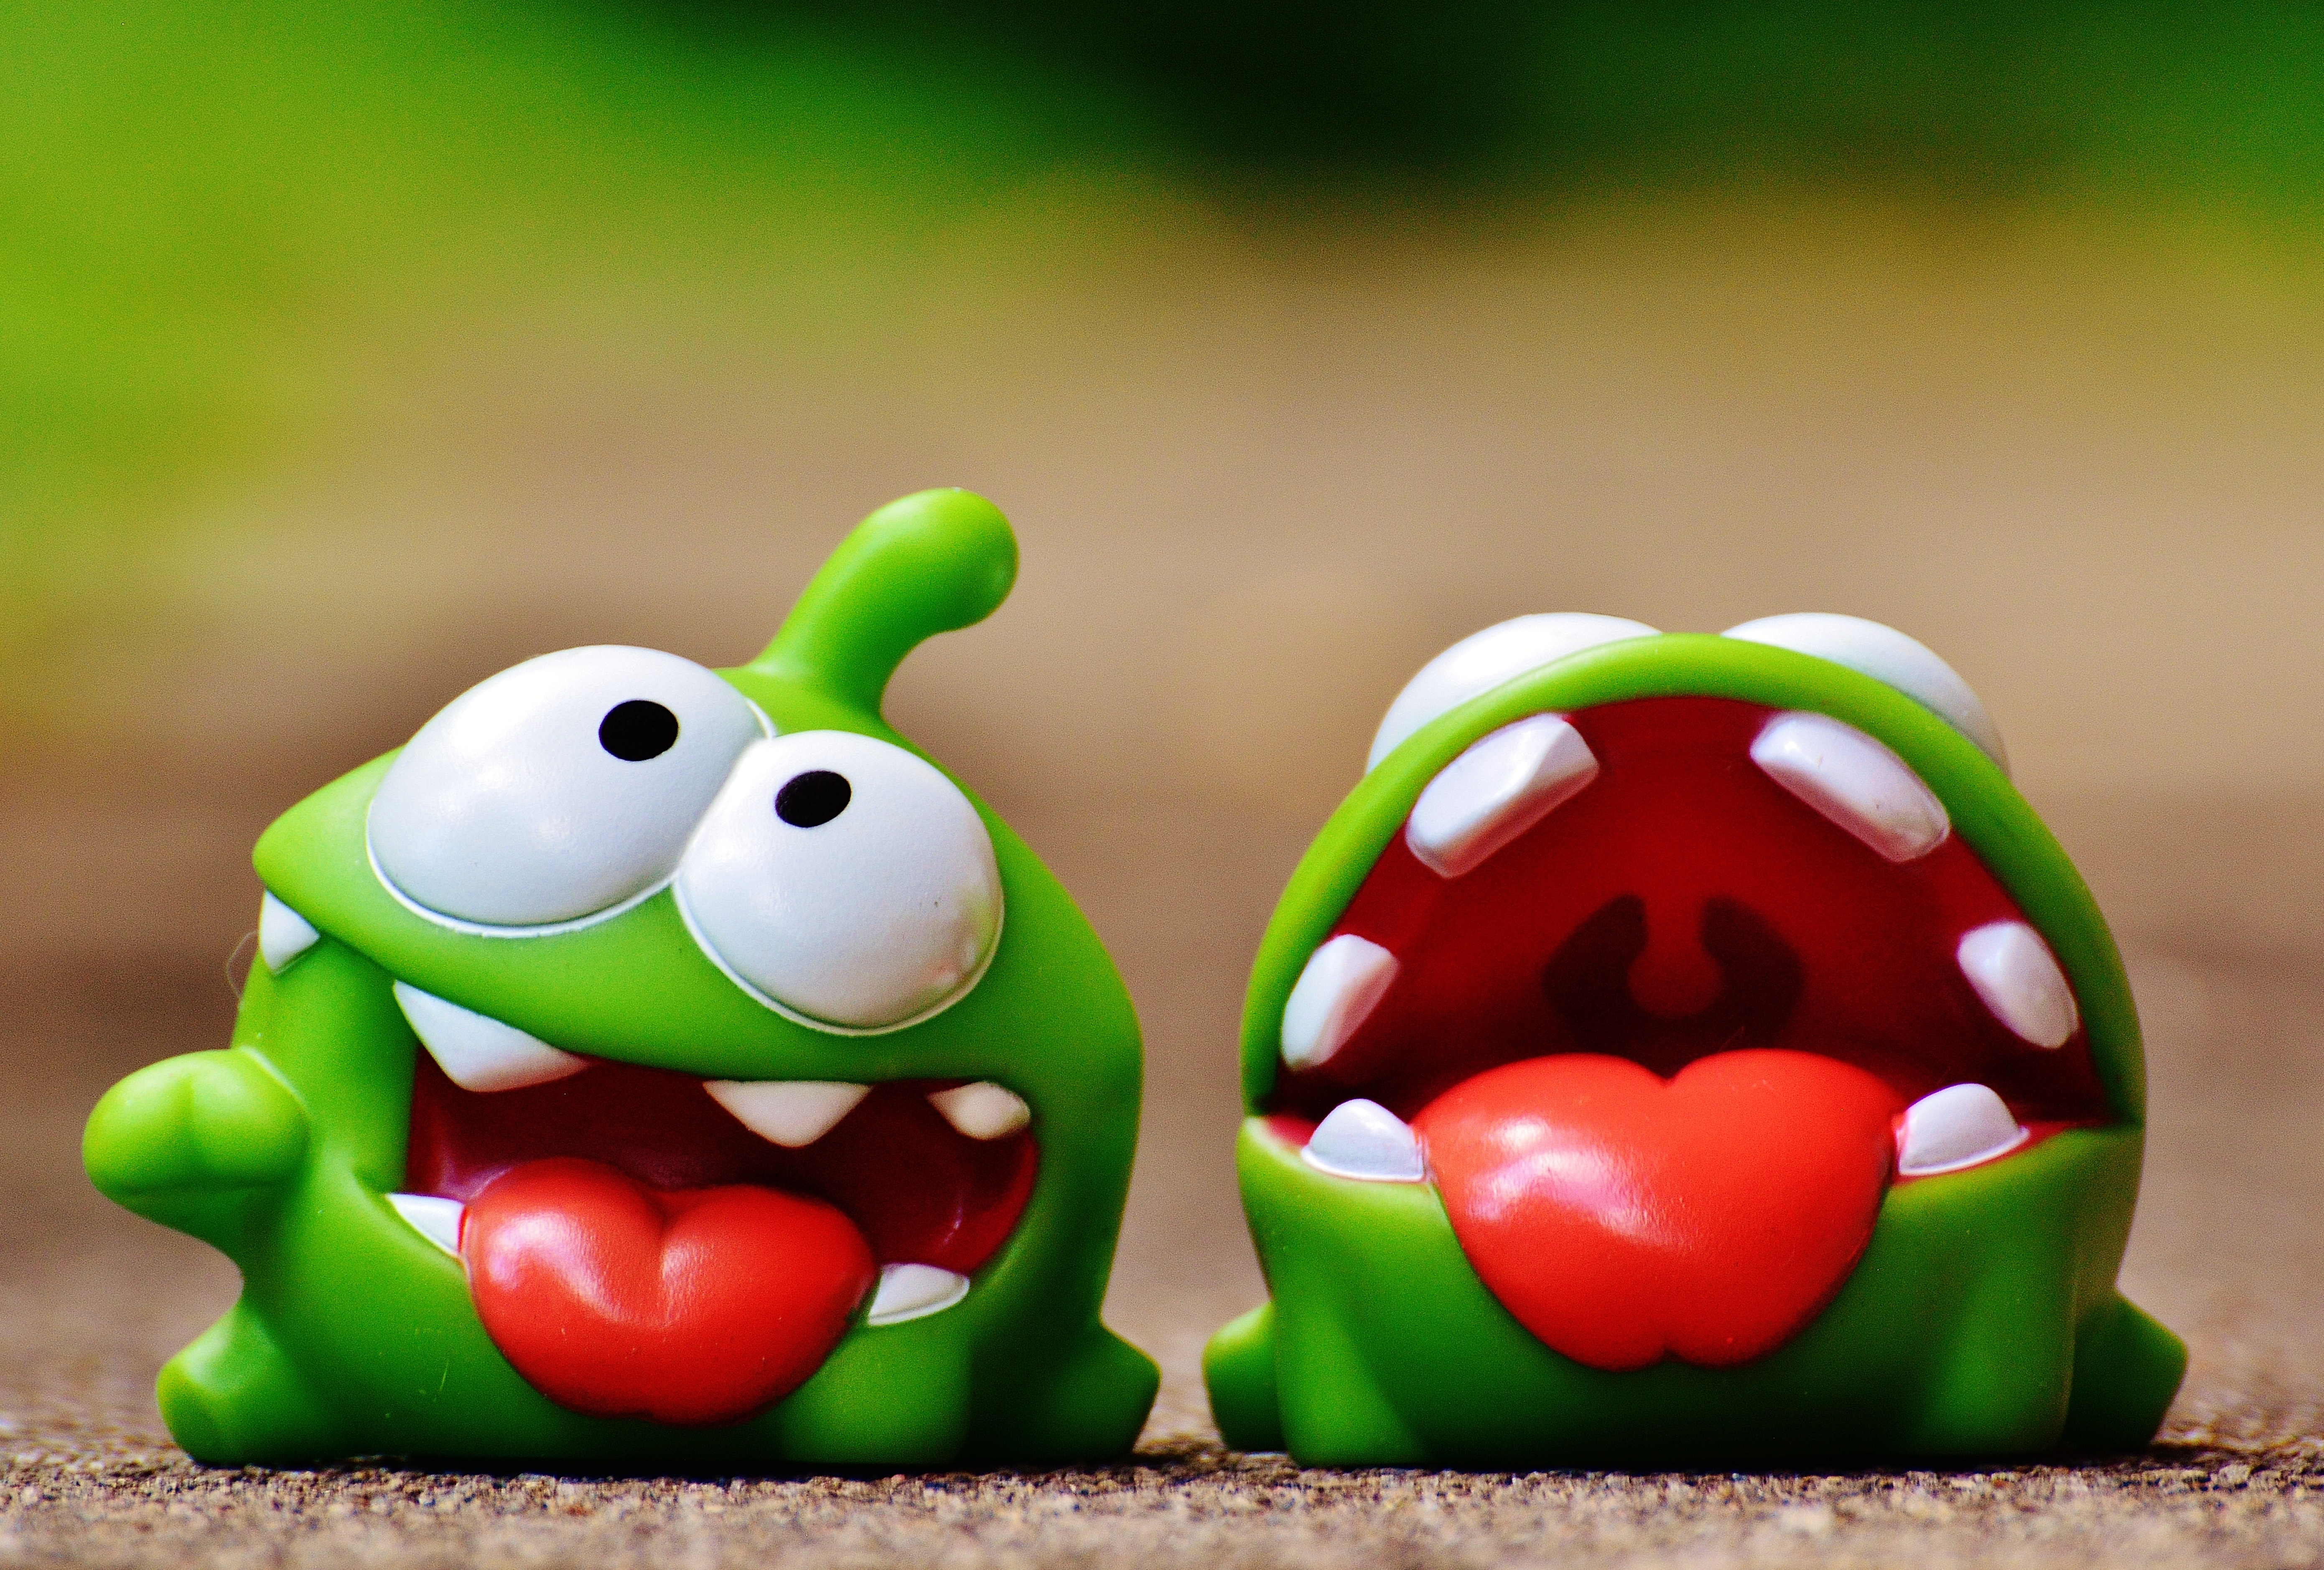
grass, cute, food, green, produce, insect, toy, ladybird, funny, figures, app, cut the rope, mobile game